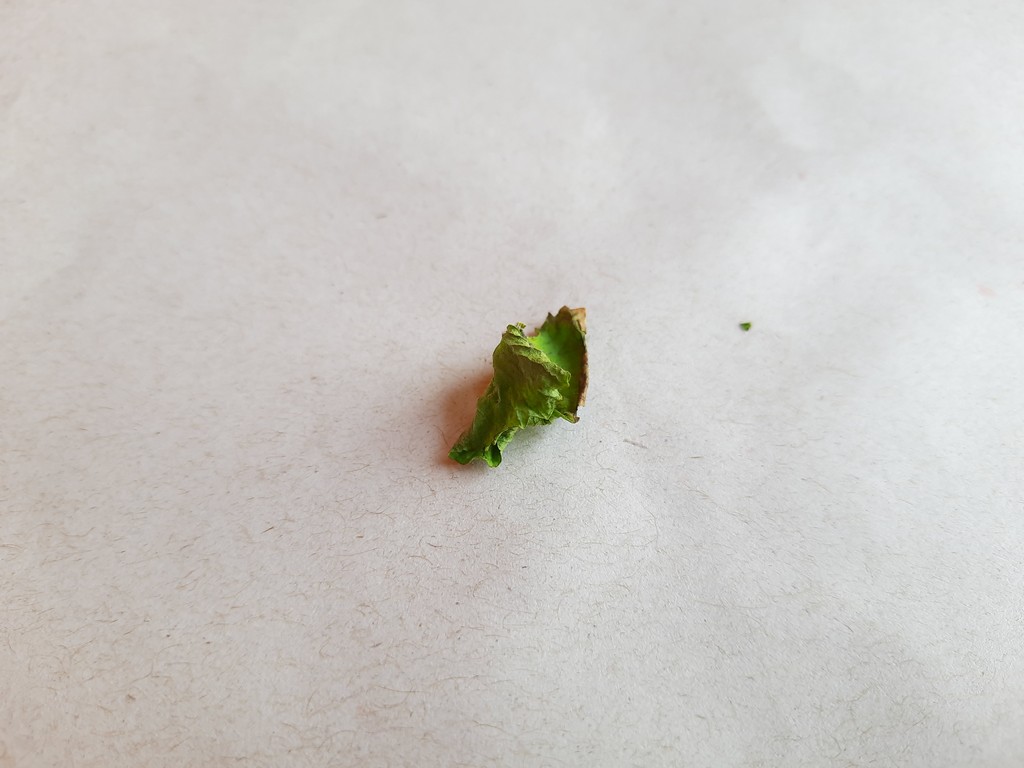
Label: Dried